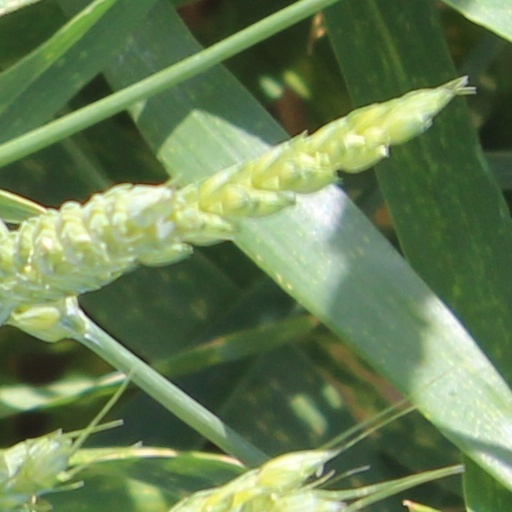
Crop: wheat